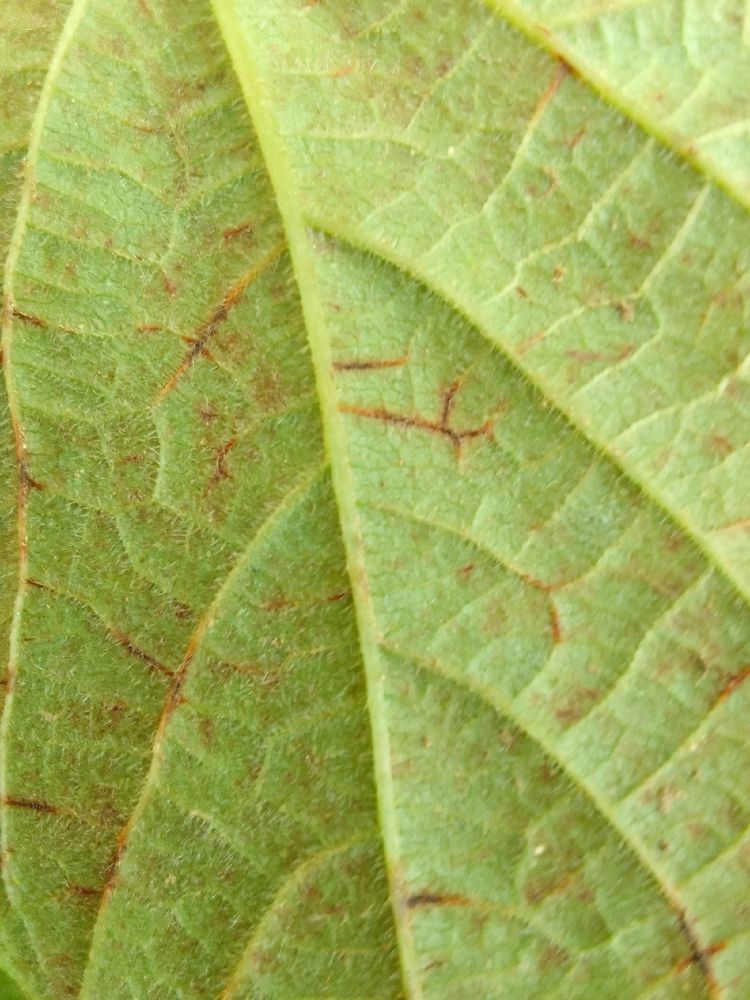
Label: anthracnose